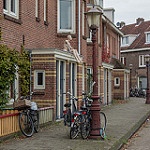
Scene: Outdoor